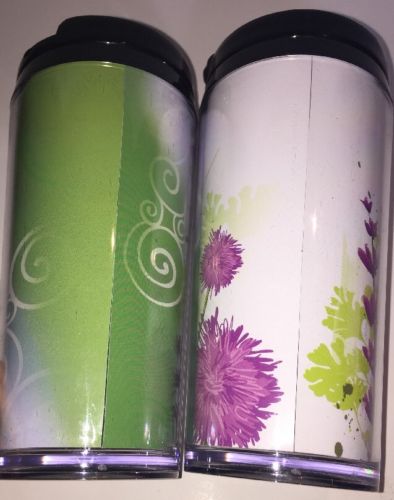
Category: mug